Pensford

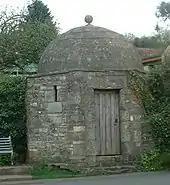
The lock-up

The River Chew suffered a major flood in 1968 with serious damage to towns and villages along its route. The flood swept away the bridge over the A37 and damaged the railway viaduct so badly that it never reopened. On 10–11 July, a storm brought heavy rainfall to the valley, with falling in 18 hours on Chew Stoke, double the area's average rainfall for the whole of July.